History of electromagnetic theory

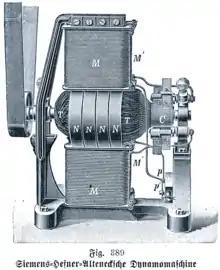
Siemens Hefner-Alteneck Dynamomaschine

In 1872 the drum armature was devised by Hefner-Alteneck. This machine in a modified form was subsequently known as the Siemens dynamo. These machines were presently followed by the Schuckert, Gulcher, Fein, Brush, Hochhausen, Edison and the dynamo machines of numerous other inventors. In the early days of dynamo machine construction the machines were mainly arranged as direct current generators, and perhaps the most important application of such machines at that time was in electro-plating, for which purpose machines of low voltage and large current strength were employed.